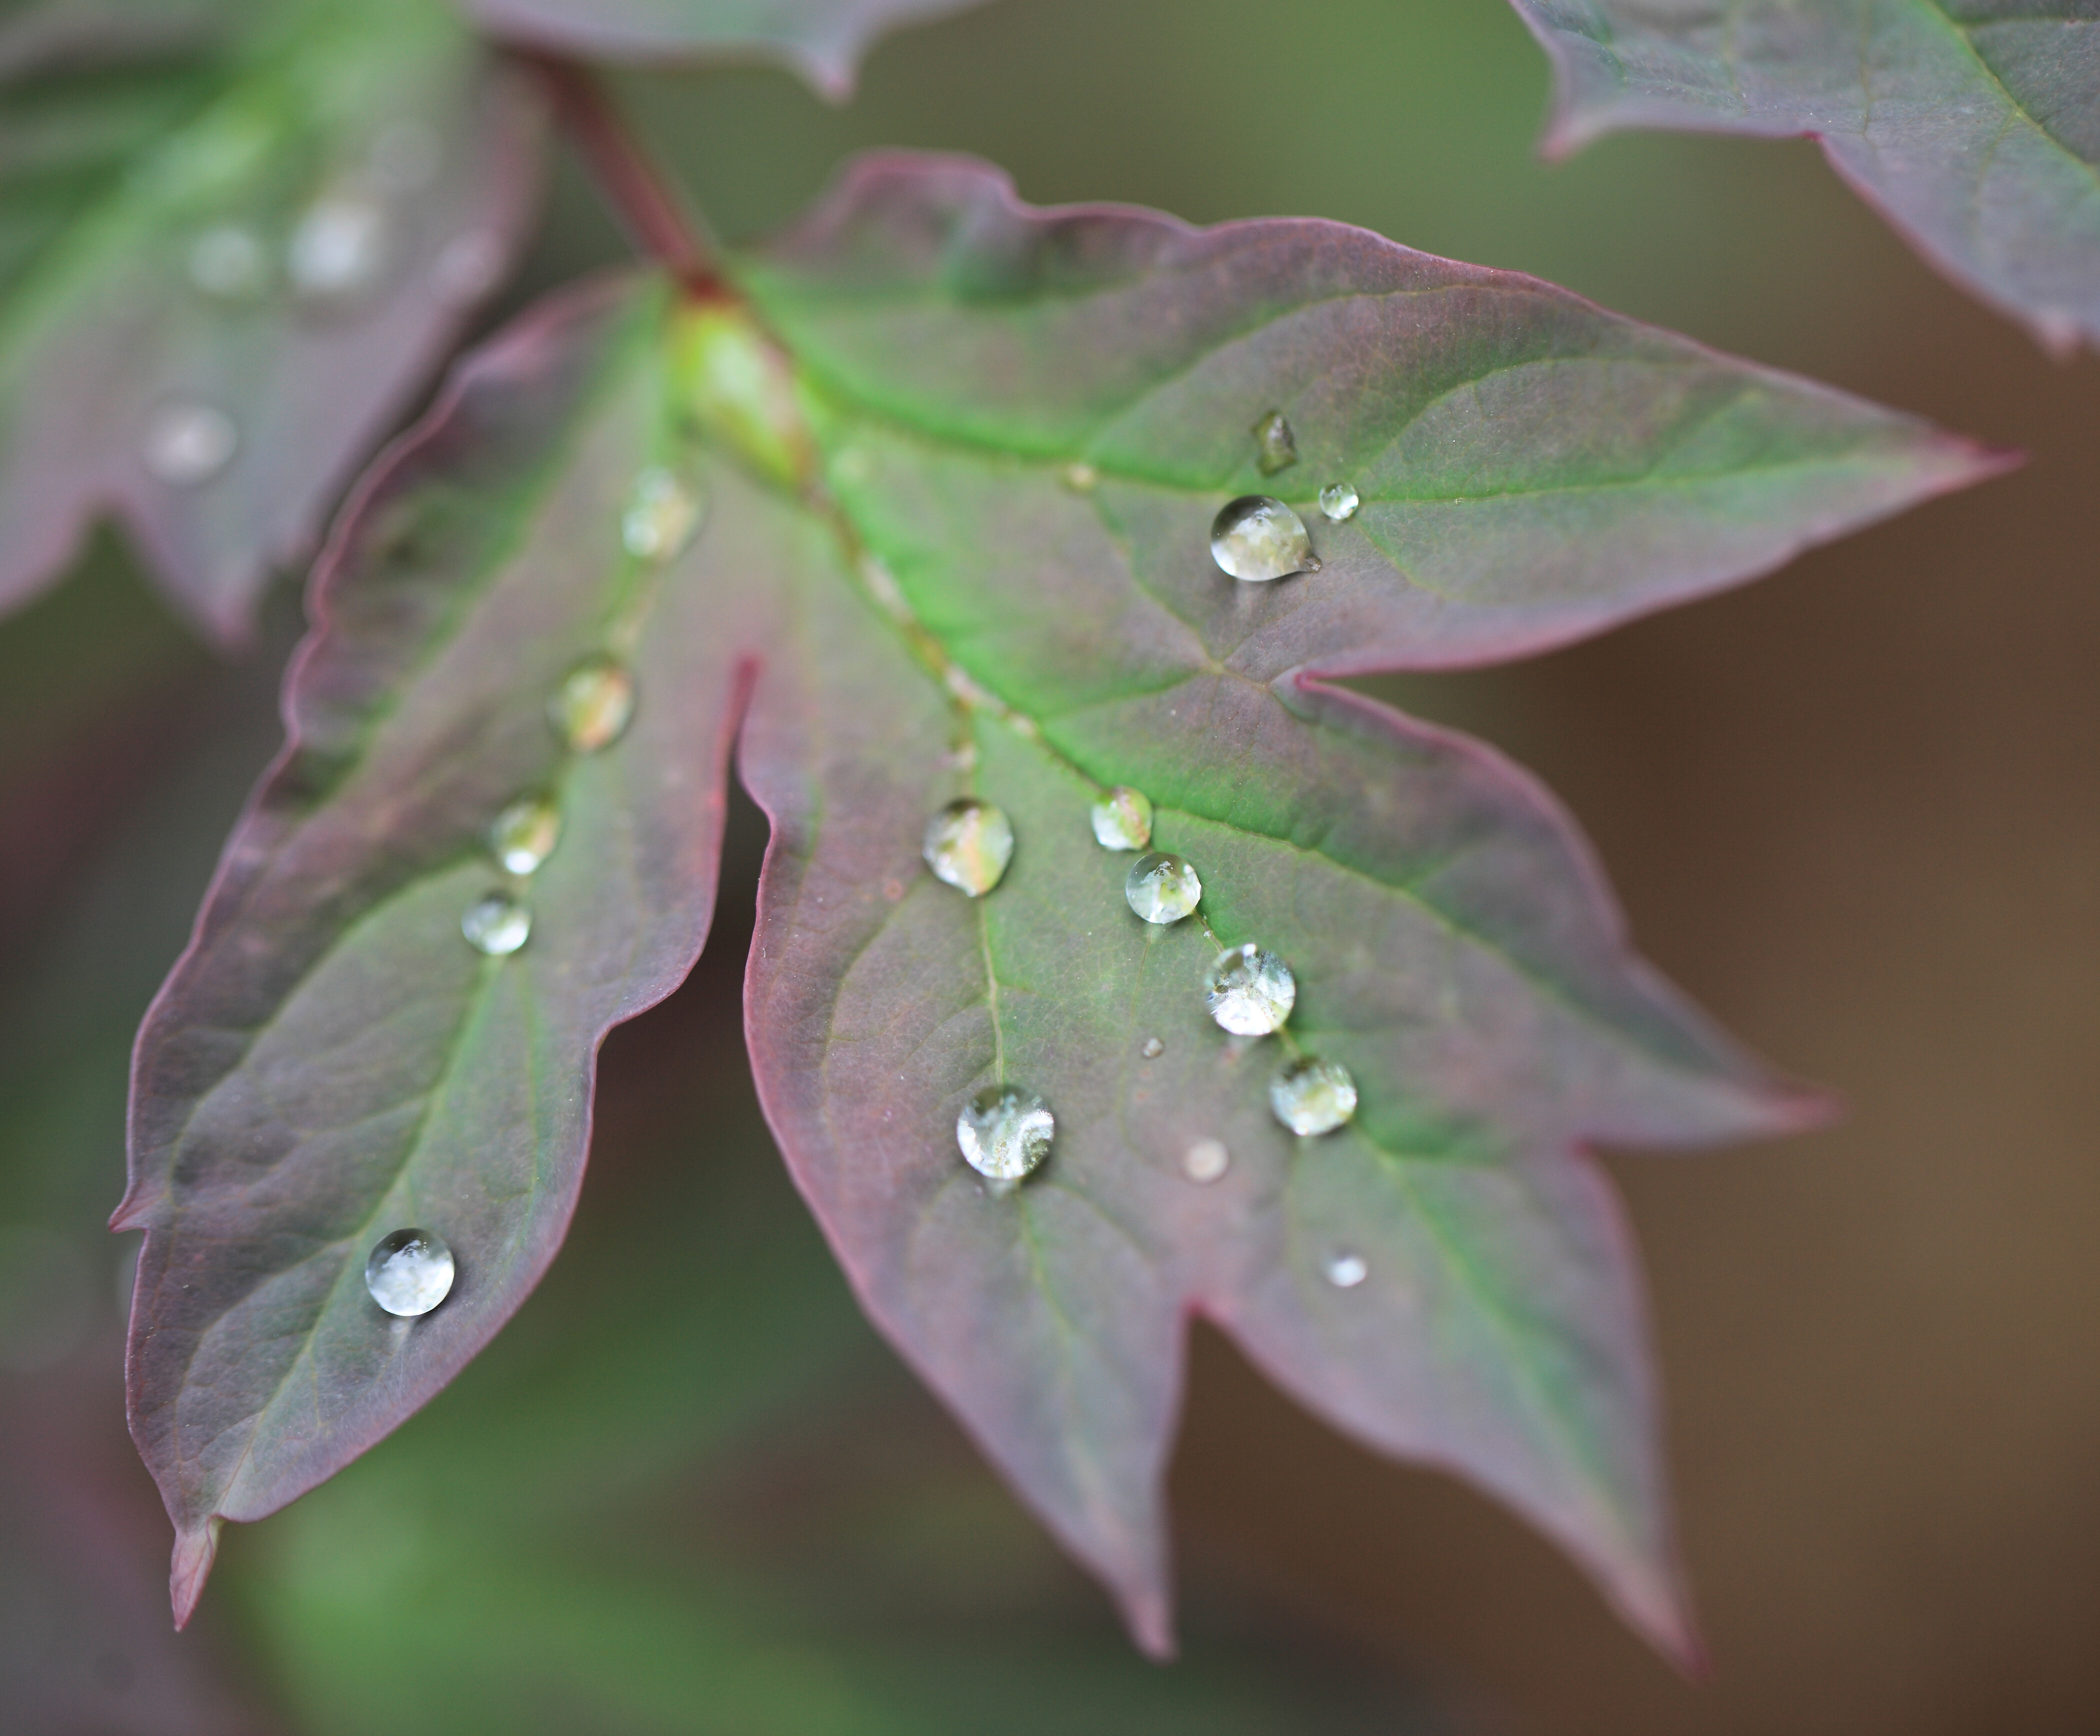
tree, nature, branch, dew, plant, photography, leaf, flower, petal, green, high, botany, flora, close up, cool image, temple, shrub, 5d, hires, markii, hi, res, resolution, chiba, kannonji, moisture, macro photography, flowering plant, plant stem, land plant